Carmel Bernon Harvey Jr.

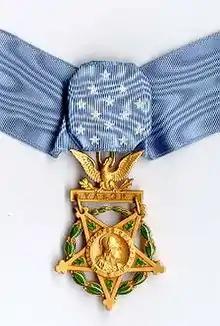
Army Medal of Honor

Carmel Bernon Harvey Jr. (October 6, 1946 – June 21, 1967) was a United States Army soldier and a recipient of the United States military's highest decoration—the Medal of Honor—for his actions in the Vietnam War.